Yan Bingtao

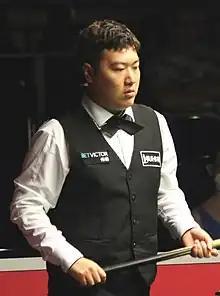
Yan at the 2022 European Masters

Yan Bingtao (born 16 February 2000) is a Chinese former professional snooker player who is currently serving a five-year ban from professional competition after committing a range of match-fixing offences. He rose to prominence by winning the ISBF World Snooker Championship, the sport's world amateur title, in 2014 at age 14, which made him the tournament's youngest ever winner. He turned professional in 2016.